Sectarianism in Saudi Arabia

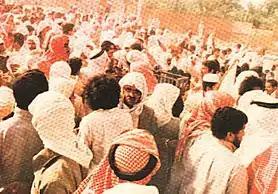
Demonstrators in Safwa City, Qatif during the 1979 Qatif Uprising

The 1979 Revolution saw the installation of Ruhollah Khomeini also known as Ayatollah Khomeini. The secular regime of Reza Shah Pehlavi was deposed, and Khomeini was instituted as the Supreme Leader, formally establishing the Islamic Republic. Khomeini's ascendancy created a variety of concerns for the House of Saud. Khomeini called for regimes like the House of Saud to be overthrown, and by consolidating Iran as a Shi'ite republic, the Sunni-Shi'ite narrative that Pan-Islamism gave rise to was "set in stone," igniting sectarian hostilities amongst Saudi Sunnis and Saudi Shi'ites.